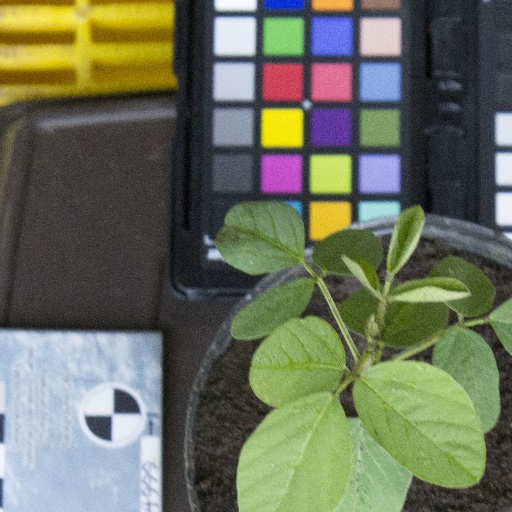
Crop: soybean